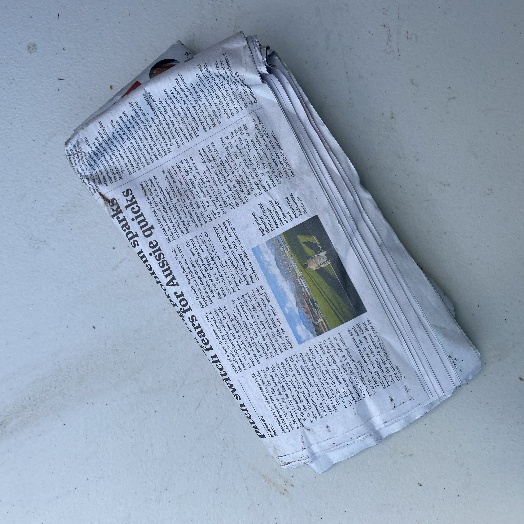
Label: Paper